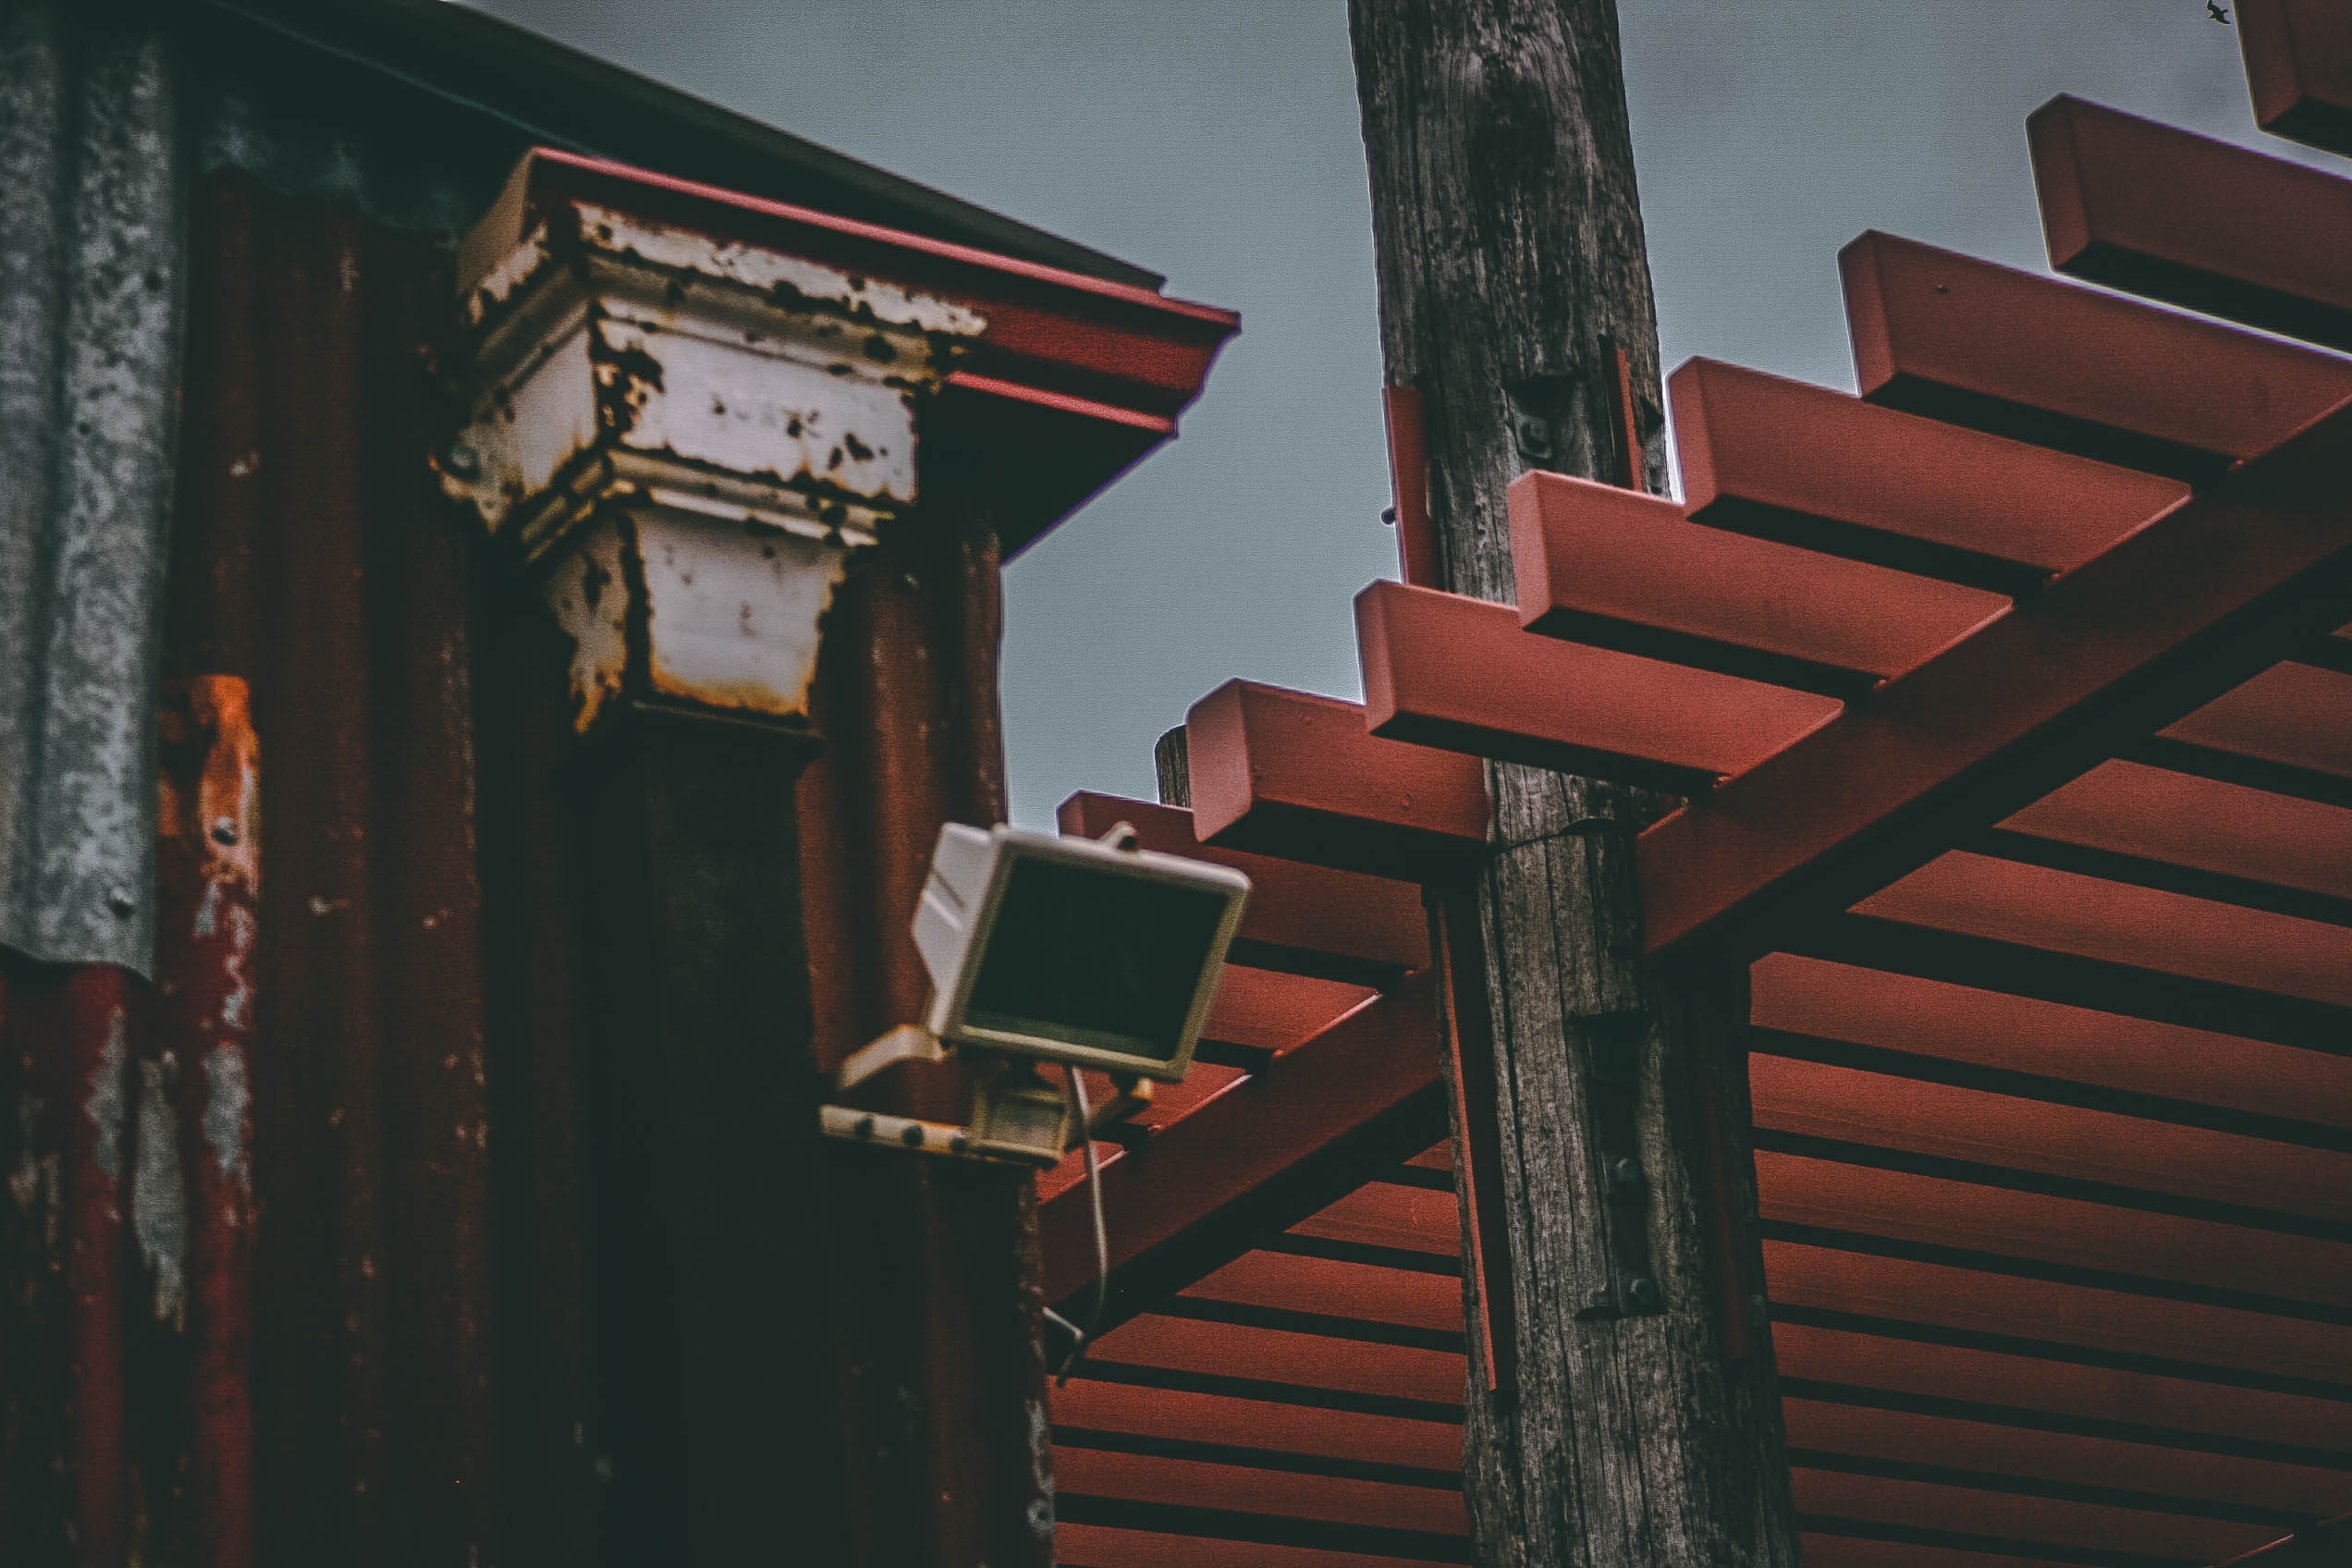
red, wood, house, architecture, torii, window, photography, roof, plant, building, stairs, door